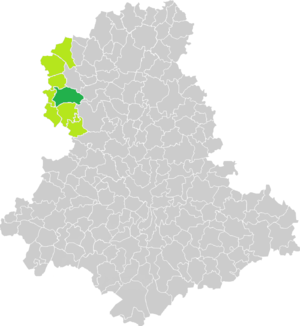
Carte de situation de la commune de Mézières-sur-Issoire (en vert foncé) dans le votre Canton (en vert clair) sur une carte des communes de la Haute-Vienne
Mézières-sur-Issoire est une ancienne commune du Centre-Ouest de la France, située dans le département de la Haute-Vienne région en région Nouvelle-Aquitaine, devenue le 1ᵉʳ janvier 2016 une commune déléguée au sein de la commune nouvelle de Val d'Issoire.